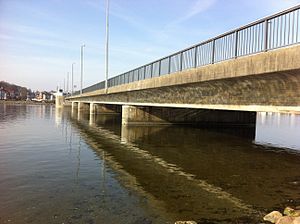
Hadsund (sund)
Hadsundbroen
Hadsundbroen set den 5. marts 2013
Hadsund er et sund i Mariager Fjord, der adskiller Hadsund og Hadsund Syd. Hadsundbroen er den faste vejforbindelse over sundet.